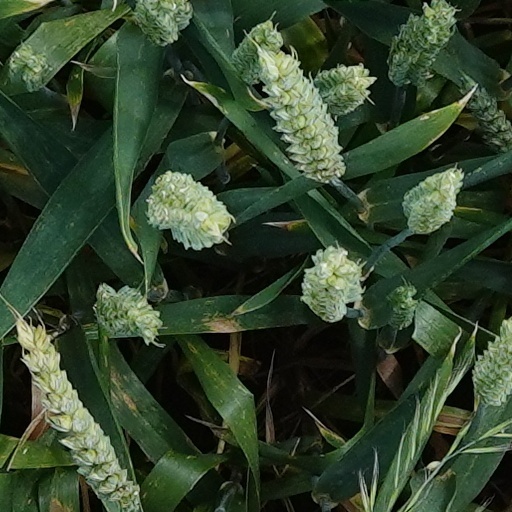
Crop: wheat